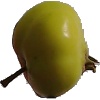
Label: Apple Red Yellow 2